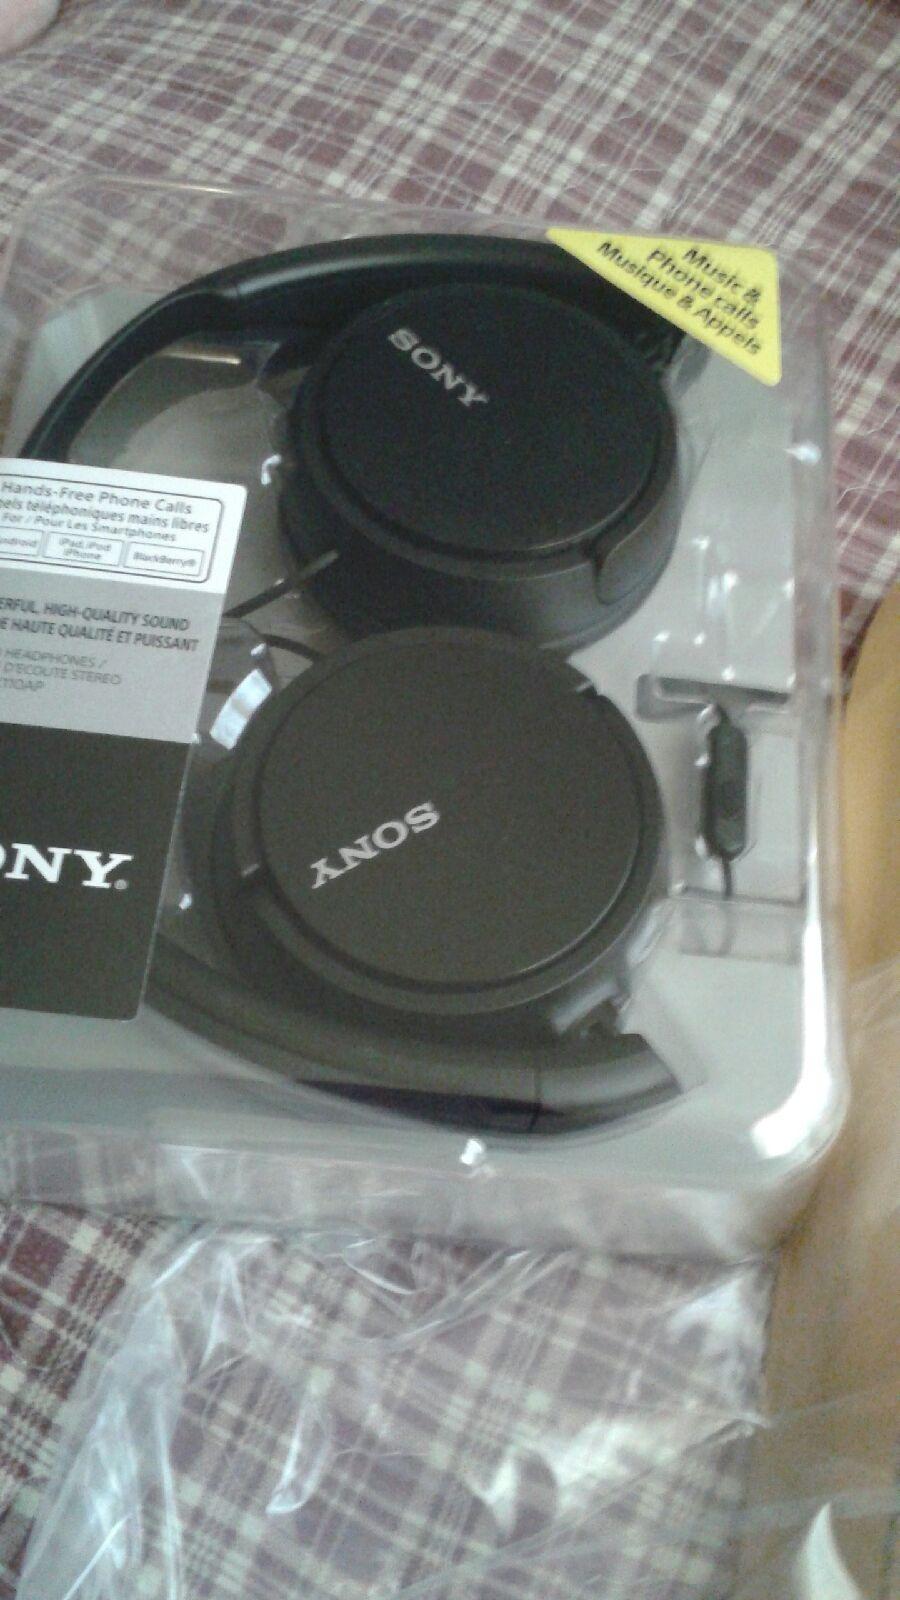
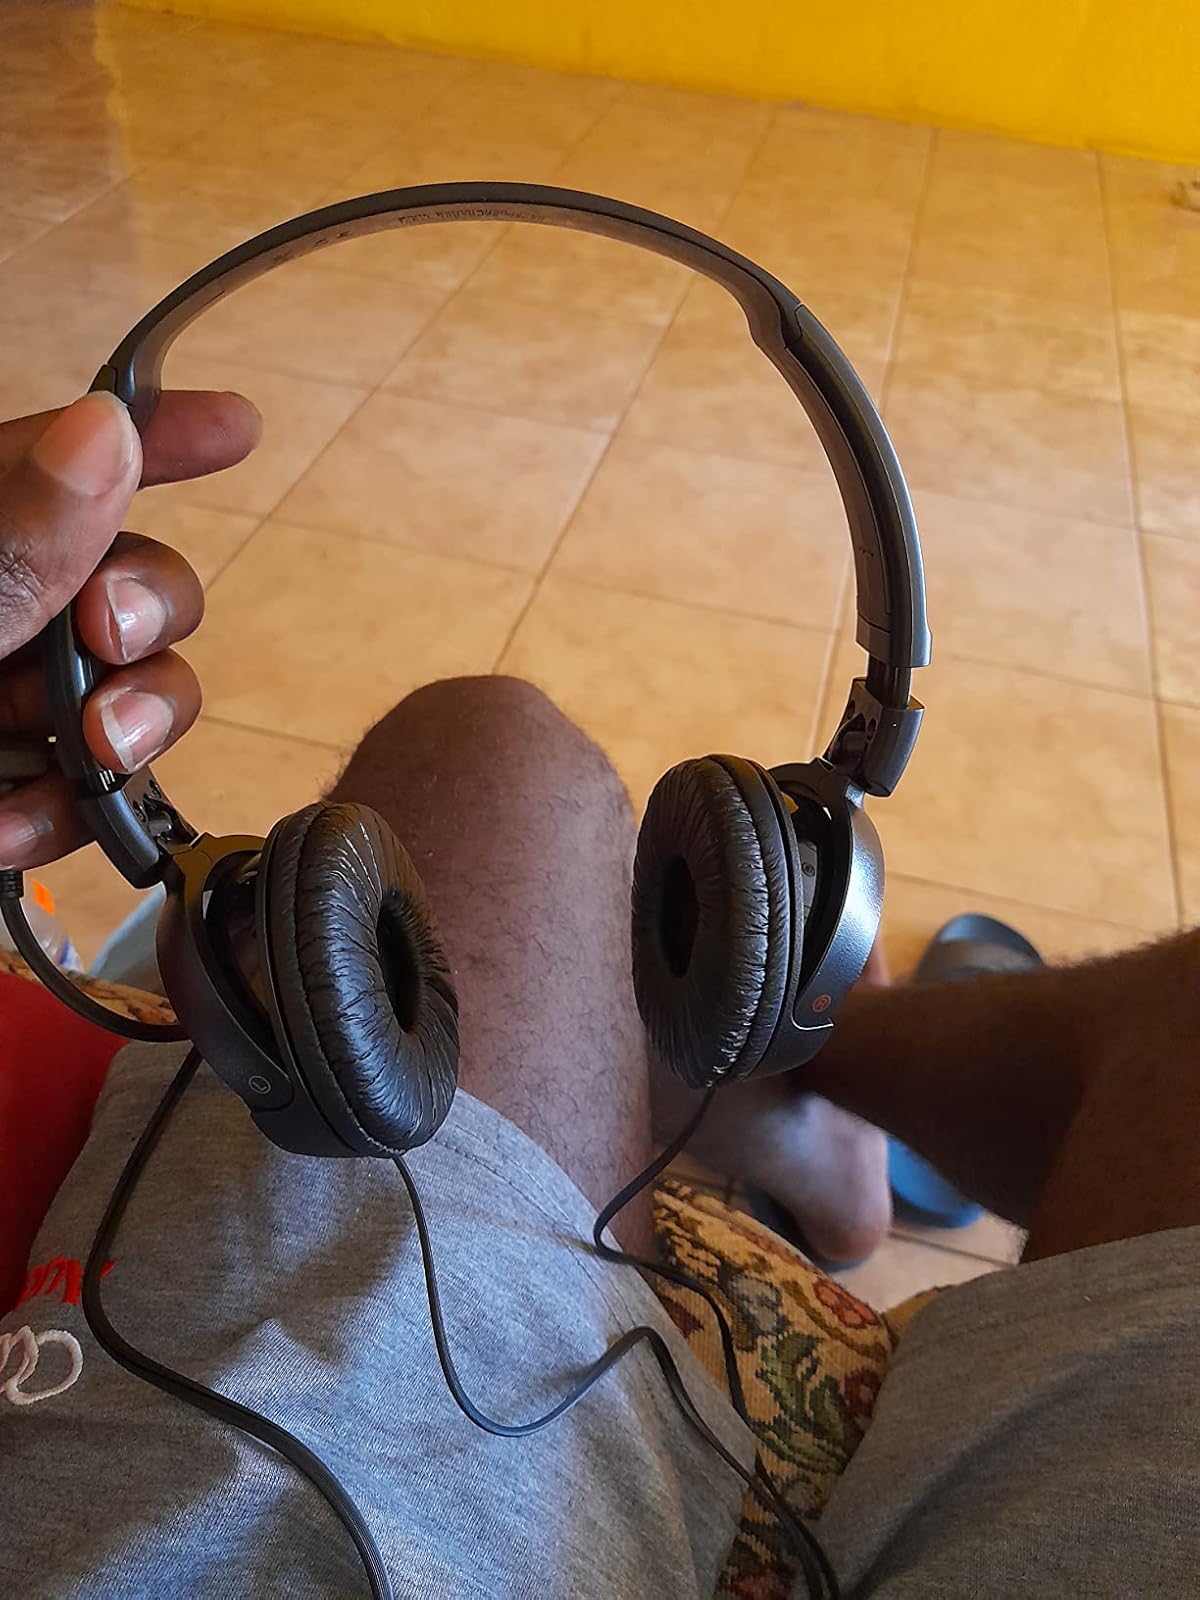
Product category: headphones
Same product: no